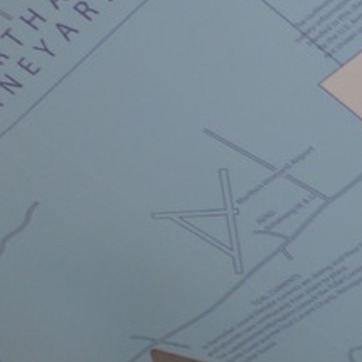
Material: wallpaper